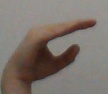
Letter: jeem